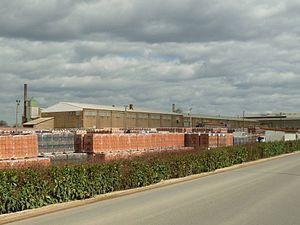
tuilerie Monier, Roumazières-Loubert, Charente, France
Roumazières-Loubert est une ancienne commune du Sud-Ouest de la France, située dans le département de la Charente. Depuis le 1ᵉʳ janvier 2019, elle est une commune déléguée de Terres-de-Haute-Charente.